Flag of the Philippines

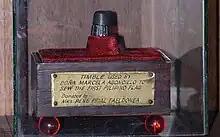
The thimble used by Doña Marcela Mariño de Agoncillo in sewing the first Philippine flag; on display at Presidential Museum & Library.

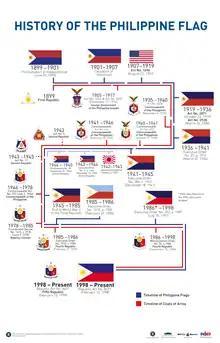
History of the Modern Philippine Flag

The Philippine national flag was designed by Emilio Aguinaldo. It was sewn by Doña Marcela Mariño Agoncillo, her five-year-old daughter Lorenza Mariño Agoncillo, and Mrs. Delfina Herbosa Natividad, Dr. José Rizal's niece by his sister Lucia. It was first displayed in the Battle of Alapan on May 28, 1898, after the Spaniards were defeated and surrendered to Aguinaldo. A "Manila Times" article by Augusto de Viana, Chief History Researcher, National Historical Institute, mentions assertions in history textbooks and commemorative rites that the flag was first raised in Alapan, Imus, Cavite, on May 28, 1898, citing Presidential Proclamation No. 374, issued by President Diosdado Macapagal on March 6, 1965. The article goes on to claim that historical records indicate that the first display of the Philippine flag took place in Cavite City, when General Aguinaldo displayed it during the first fight of the Philippine Revolution.